STAYC

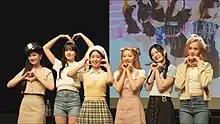
STAYC in May 2021

On April 1, 2021, STAYC were featured in the YouTube Originals docuseries "K-Pop Evolution" documenting "their trainee days" and debut process". Eight days later, they released their second single album "Staydom" and its lead single "ASAP". The music video of "ASAP" was released simultaneously with the album and reached 20 million views in nine days. The single also entered the "Billboard" K-pop 100 weekly chart. "Staydom" sold 56,198 copies in its first month.